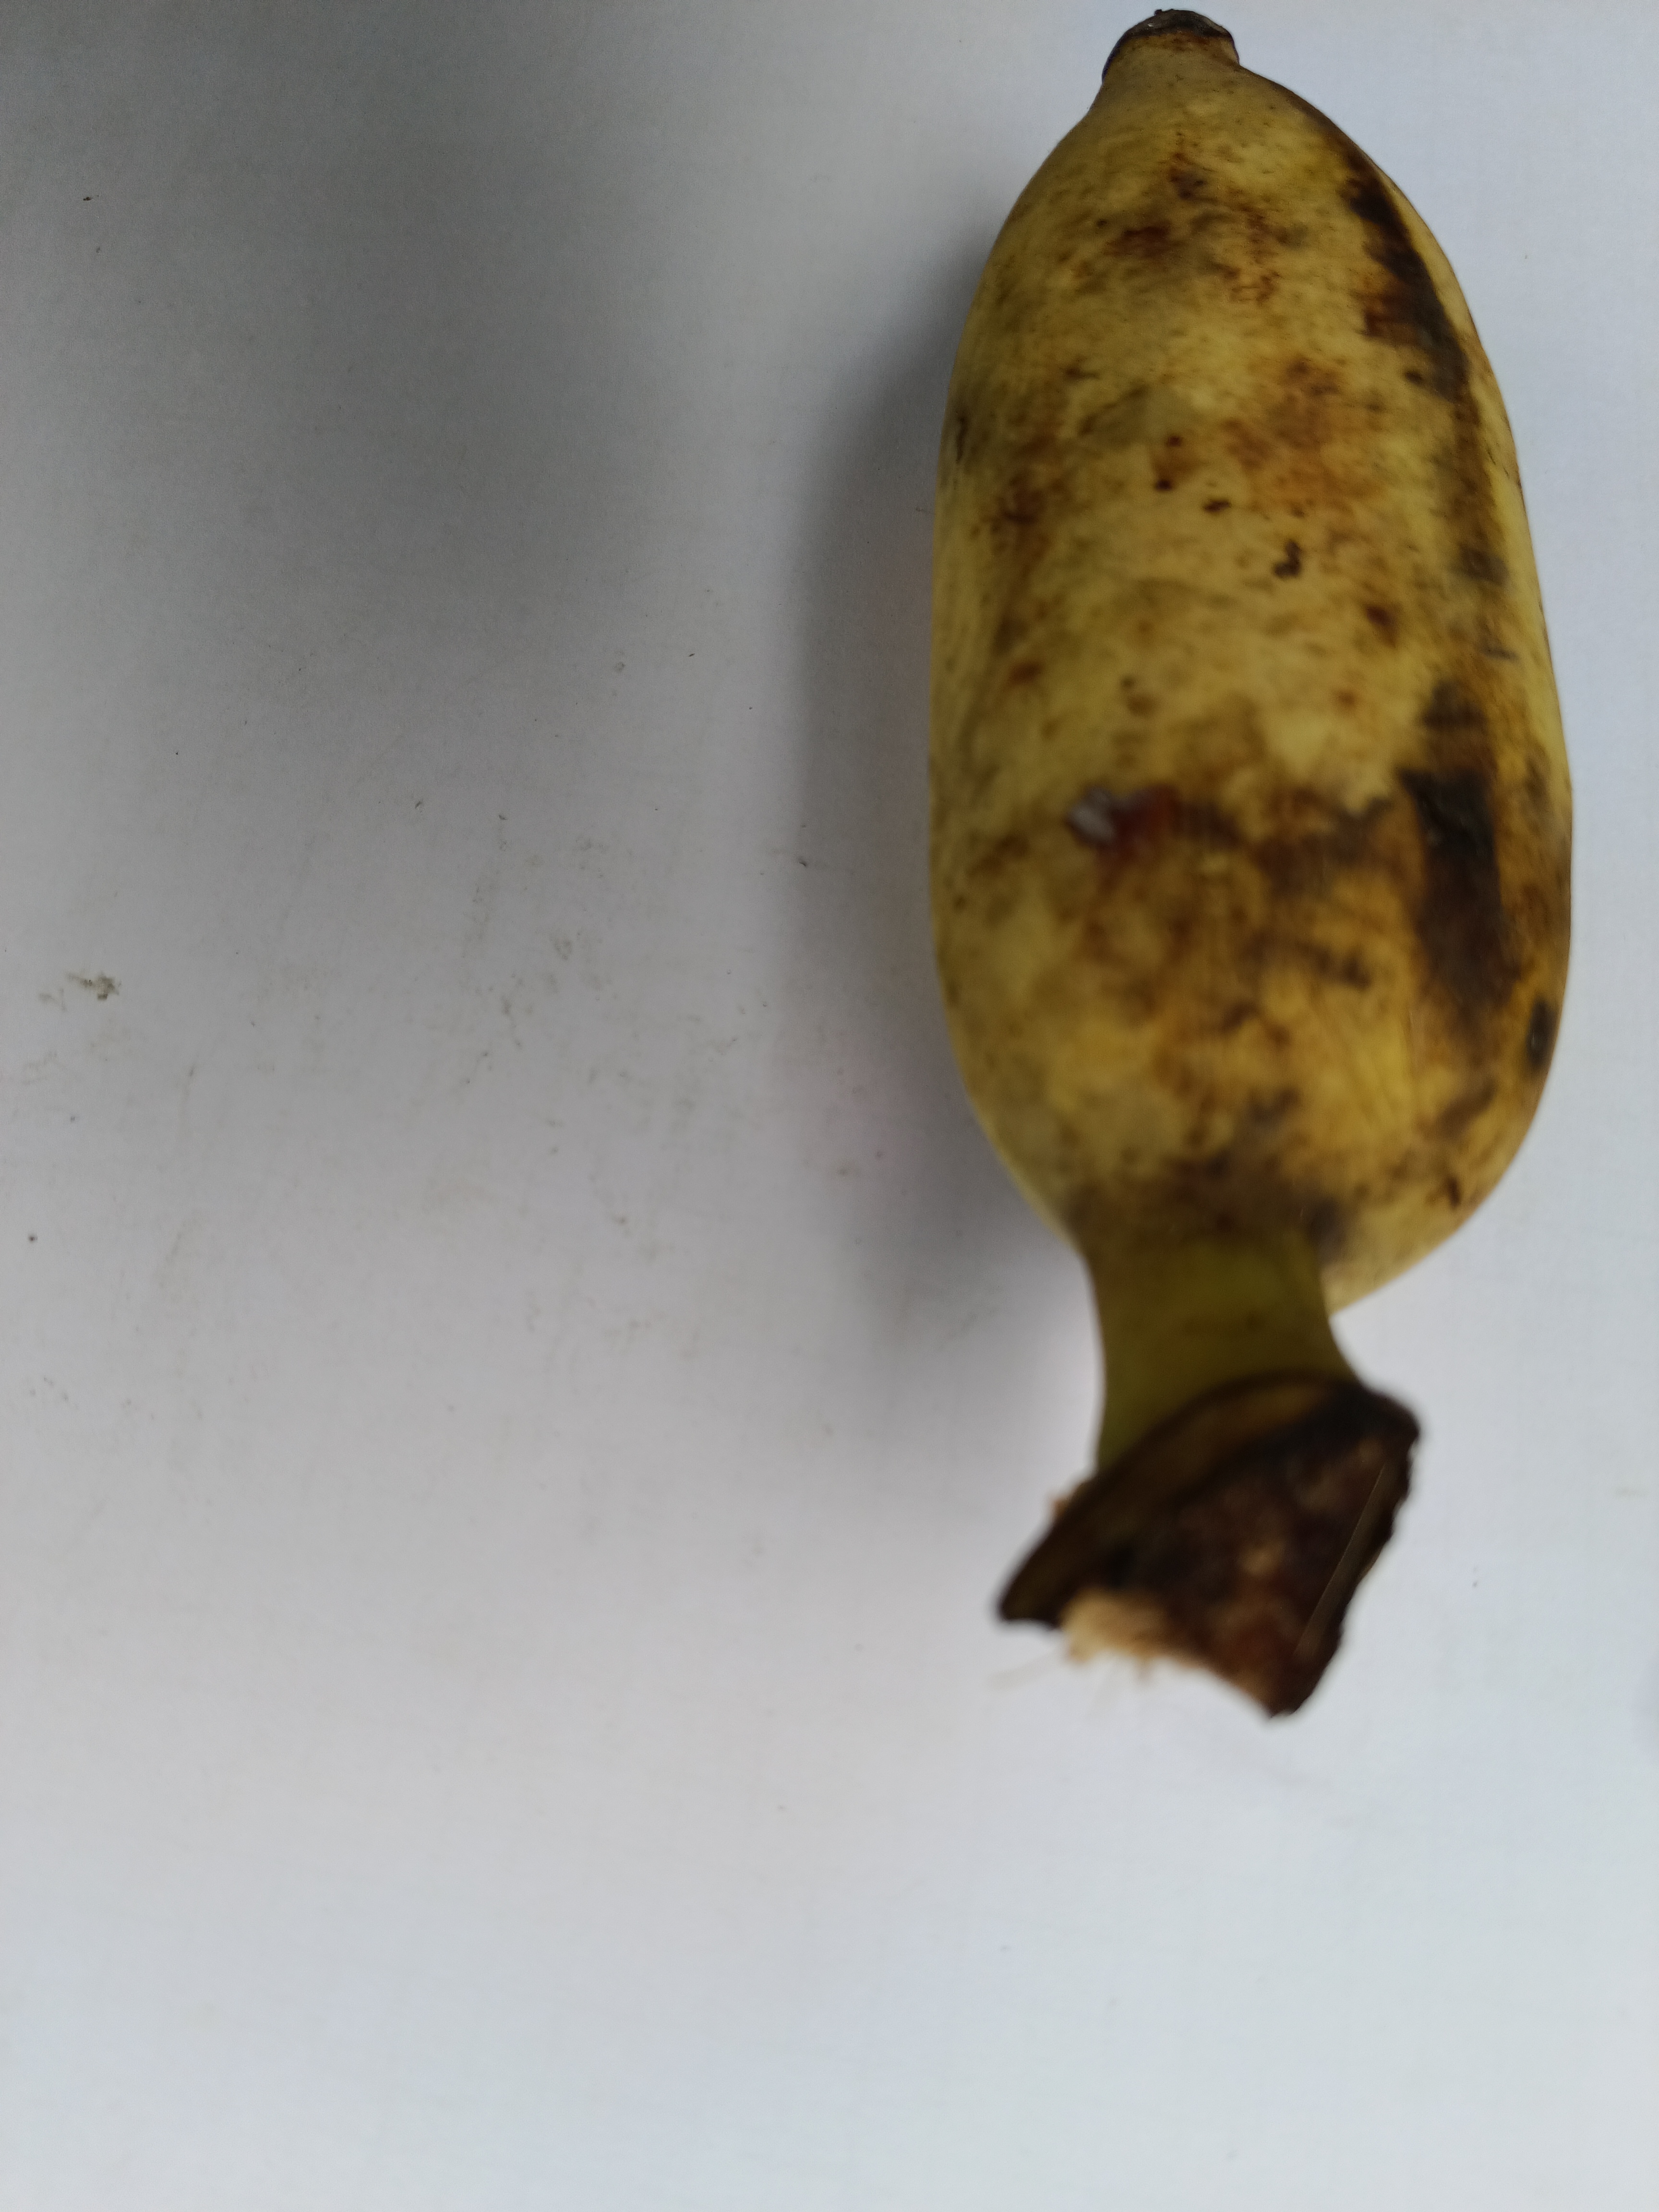
Banana variety: Deshi